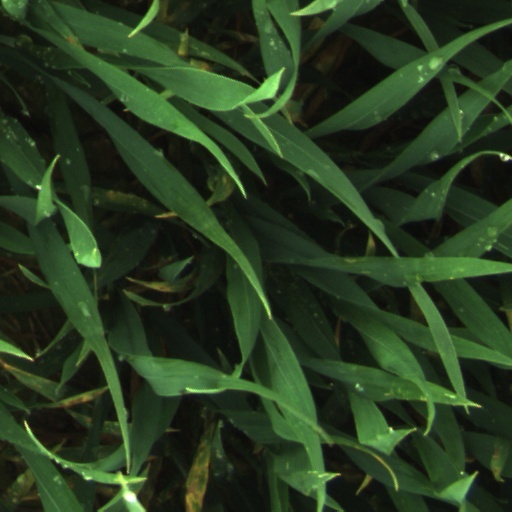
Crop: wheat